Bulgaria–Poland relations

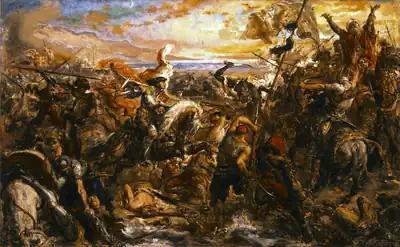
Battle of Varna, 19th-century painting by Jan Matejko

Codex Suprasliensis, the oldest Slavic literary work located in Poland, was written in Bulgaria in the 10th century. It was discovered in 1823 in Supraśl in Poland, and is now listed on the UNESCO Memory of the World Register.